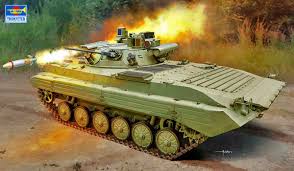
Label: BMP